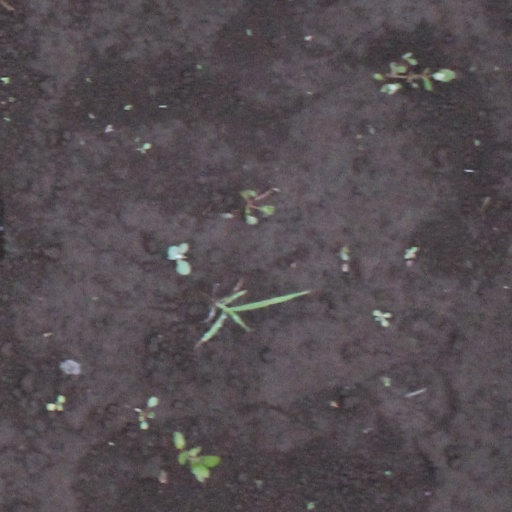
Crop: soybean